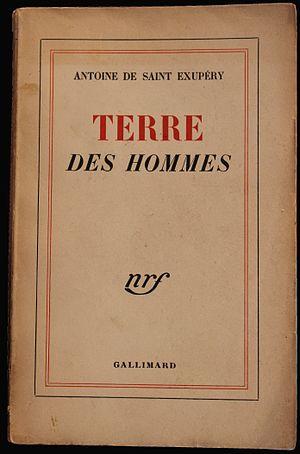
Première de couverture du livre ""Terre des hommes"", écrit par Antoine de Saint Exupéry et publié aux éditions Gallimard, en 1939."
Terre des hommes est un recueil d'essais autobiographiques d'Antoine de Saint-Exupéry, paru en février 1939 en France, où il reçoit le grand prix du roman de l'Académie française, puis aux États-Unis, en juin, sous le titre de Wind, Sand and Stars